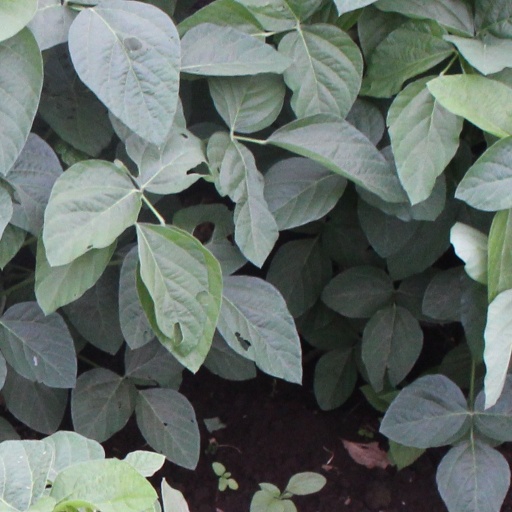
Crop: soybean